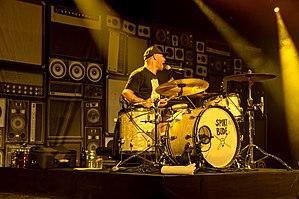
Sportfreunde Stiller est un groupe de rock indépendant allemand, originaire de Germering, dans la banlieue de Munich.